Amintore Galli Theatre

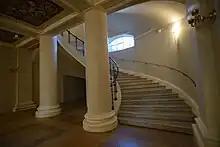
The staircase, March 2016

Following the Second World War, the newly-renamed theatre stood as an empty shell in one of Rimini's principal squares: though it appeared functional from the exterior, without any restoration, it was empty inside. For many residents of the city, governed by successive left-wing administrations, the historic theatre represented archaic aristocratic and bourgeois values, and therefore was to be reconstructed to a modernist design, if at all. A roof was installed above the theatre, intended to be temporary but lasting for half a decade. The area once occupied by seats was used for trade conventions until the inauguration of Rimini Fiera in 1968, after which it was used as a gym. Theatrical performances in Rimini moved to the Teatro Novelli in Marina Centro.